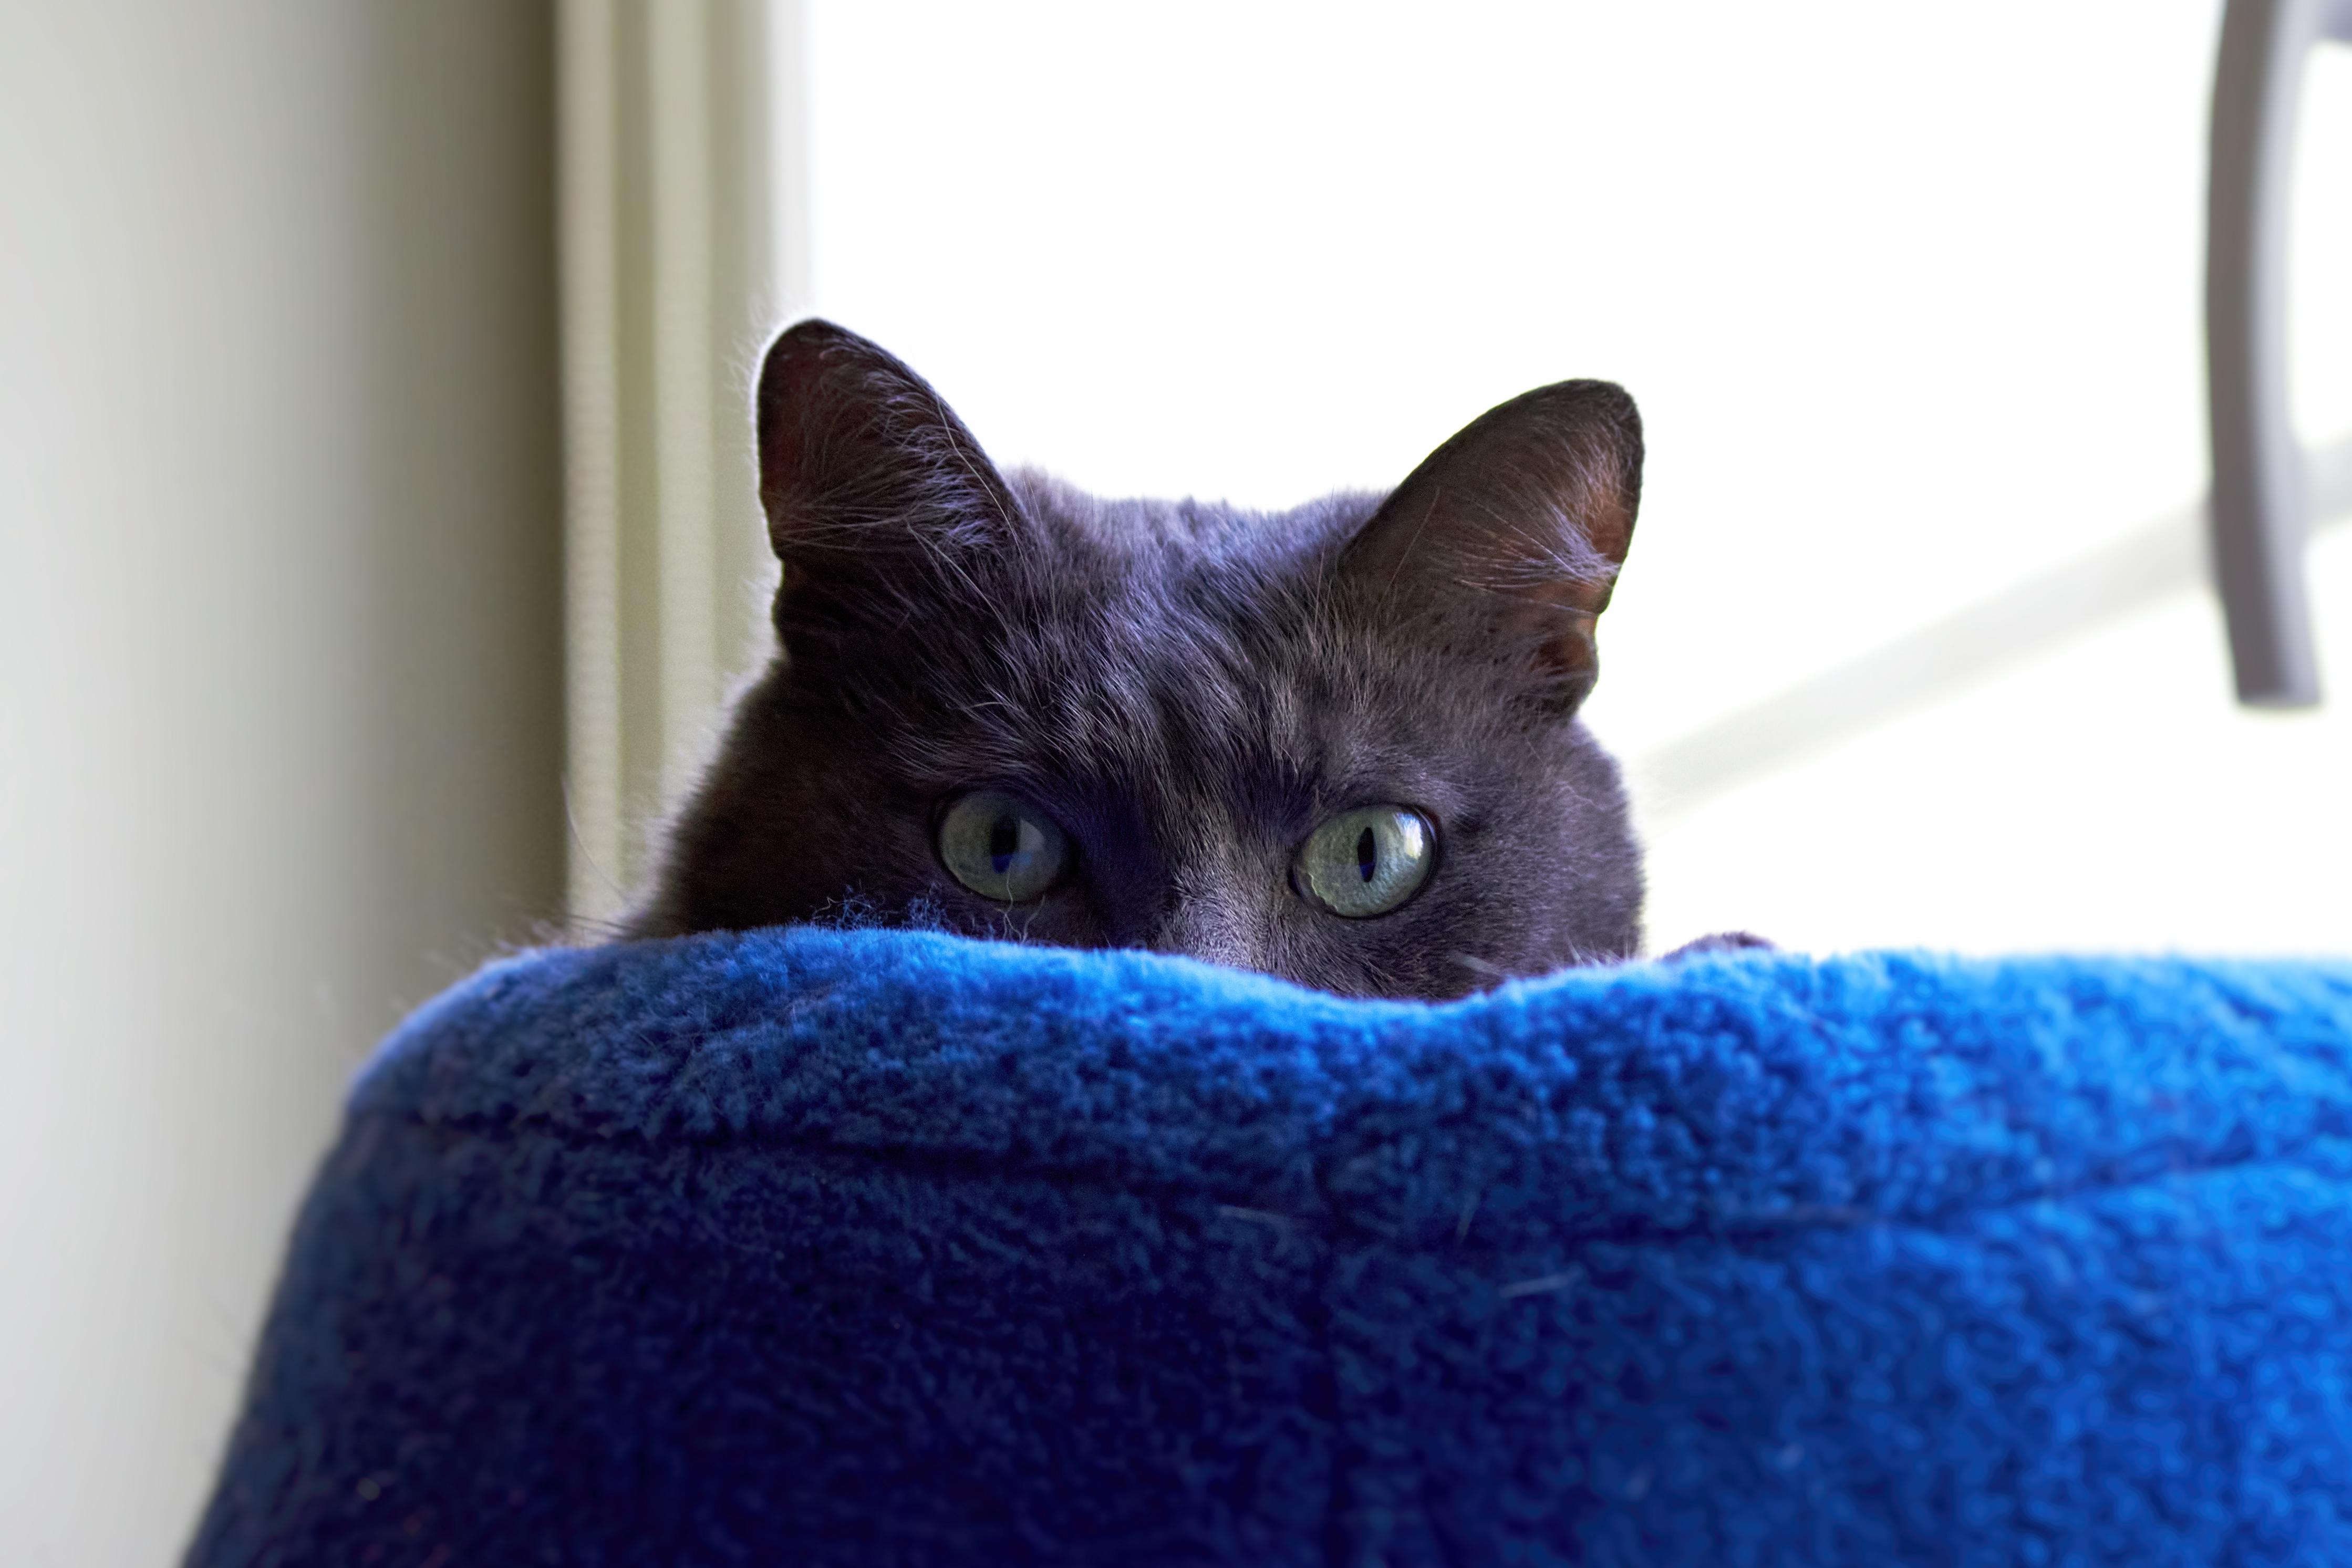
cat, pet, kitty, eyes, peeps, looks, muzzle, gray, basket, blue, fluffy, domestic, animal, hid, small to medium sized cats, felidae, whiskers, carnivore, iris, comfort, azure, electric blue, snout, knitting, domestic short haired cat, wool, Cat furniture, woolen, chartreux, creative arts, thread, woven fabric